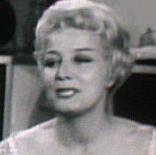
Age: 41